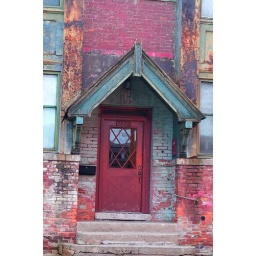
Colorful home and front door in Corktown Detroit